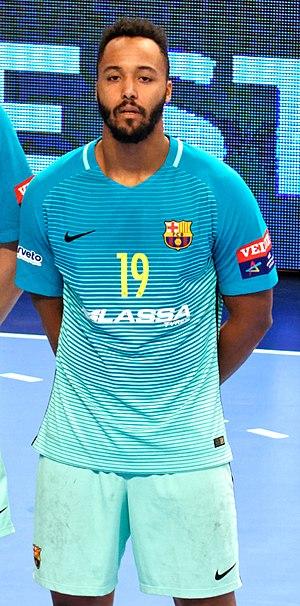
Rencontre de phase de groupe de la ligue des champions 2016-17 entre le PSG et le FC Barcelone. A Coubertin, le 12 novembre 2016. http://www.eurohandball.com/ec/cl/men/2016-17/match/2/006499/Paris+Saint-Germain+Handball
Timothey N'Guessan, né le 18 septembre 1992 à Massy, est un joueur de handball français. Il évolue au poste d'arrière gauche dans l'équipe du FC Barcelone et en équipe de France.